Leech River Fault

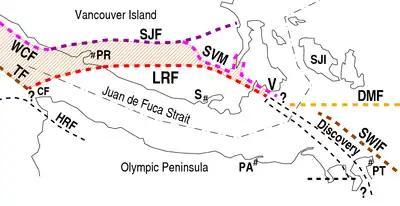
The Leech River Fault across the southern tip of Vancouver Island and the Tofino, West Coast, Hurricane Ridge (portion), San Juan, Survey Mountain, Devils Mountain, and Southern Whidbey Island Fault, and the projected extension of the Leech River Fault through Discovery Bay; all dip to the northeast. Stippled area is top of the Pacific Rim Terrane. Also shown: Cape Flattery, San Juan Island, and the cities of Port Renfrew, Sooke, Port Angeles, Port Townsend, and Victoria. The northeast extension of the San Juan fault may be an older feature. Newer studies show the Leech River fault more closely aligned with the SWIF.

The Leech River Fault extends across the southern tip of Vancouver Island in British Columbia, Canada, creating the distinctively straight, narrow, and steep-sided valley, occupied by Loss Creek and two reservoirs, that runs from Sombrio Point (southeast of Port Renfrew and Sombrio Beach) due east to the Leech River, and then turns southeast to run past Victoria. It is a thrust fault that marks the northernmost exposure of the Crescent Terrane (part of Siletzia), where basalt of the Metchosin Igneous Complex (correlative with the Crescent Formation on the Olympic Peninsula) is dragged under Vancouver Island by the subducting Juan de Fuca plate. About ten kilometres north the nearly parallel "San Juan Fault" marks the southern limit of rock of the Wrangellia terrane, which underlies most of Vancouver Island. Between these two northeast-dipping thrust faults are the "Leech River Complex" and (near Port Renfrew, but also outcrops near Victoria) the "Pandora Peak Unit". These, along with the "Pacific Rim Complex" further up the coast, are remnants of the Pacific Rim Terrane which was crushed between Wrangellia and Siletzia. The contact between the bottom of Wrangellia and the top of the subducted PRT continues northwest along the coast as the "West Coast Fault", and southeast towards Victoria as the "Survey Mountain Fault". The Leech River Fault (LRF) extends off-shore towards Cape Flattery, where the Crescent—Pacific Rim contact continues northwest as the "Tofino Fault" (TF).